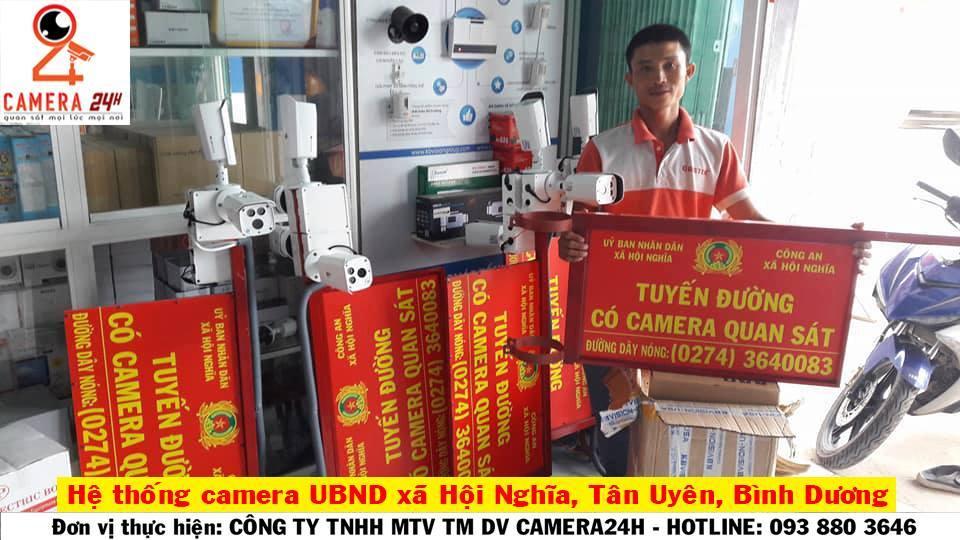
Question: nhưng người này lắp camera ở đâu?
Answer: ở trên những tuyến đường